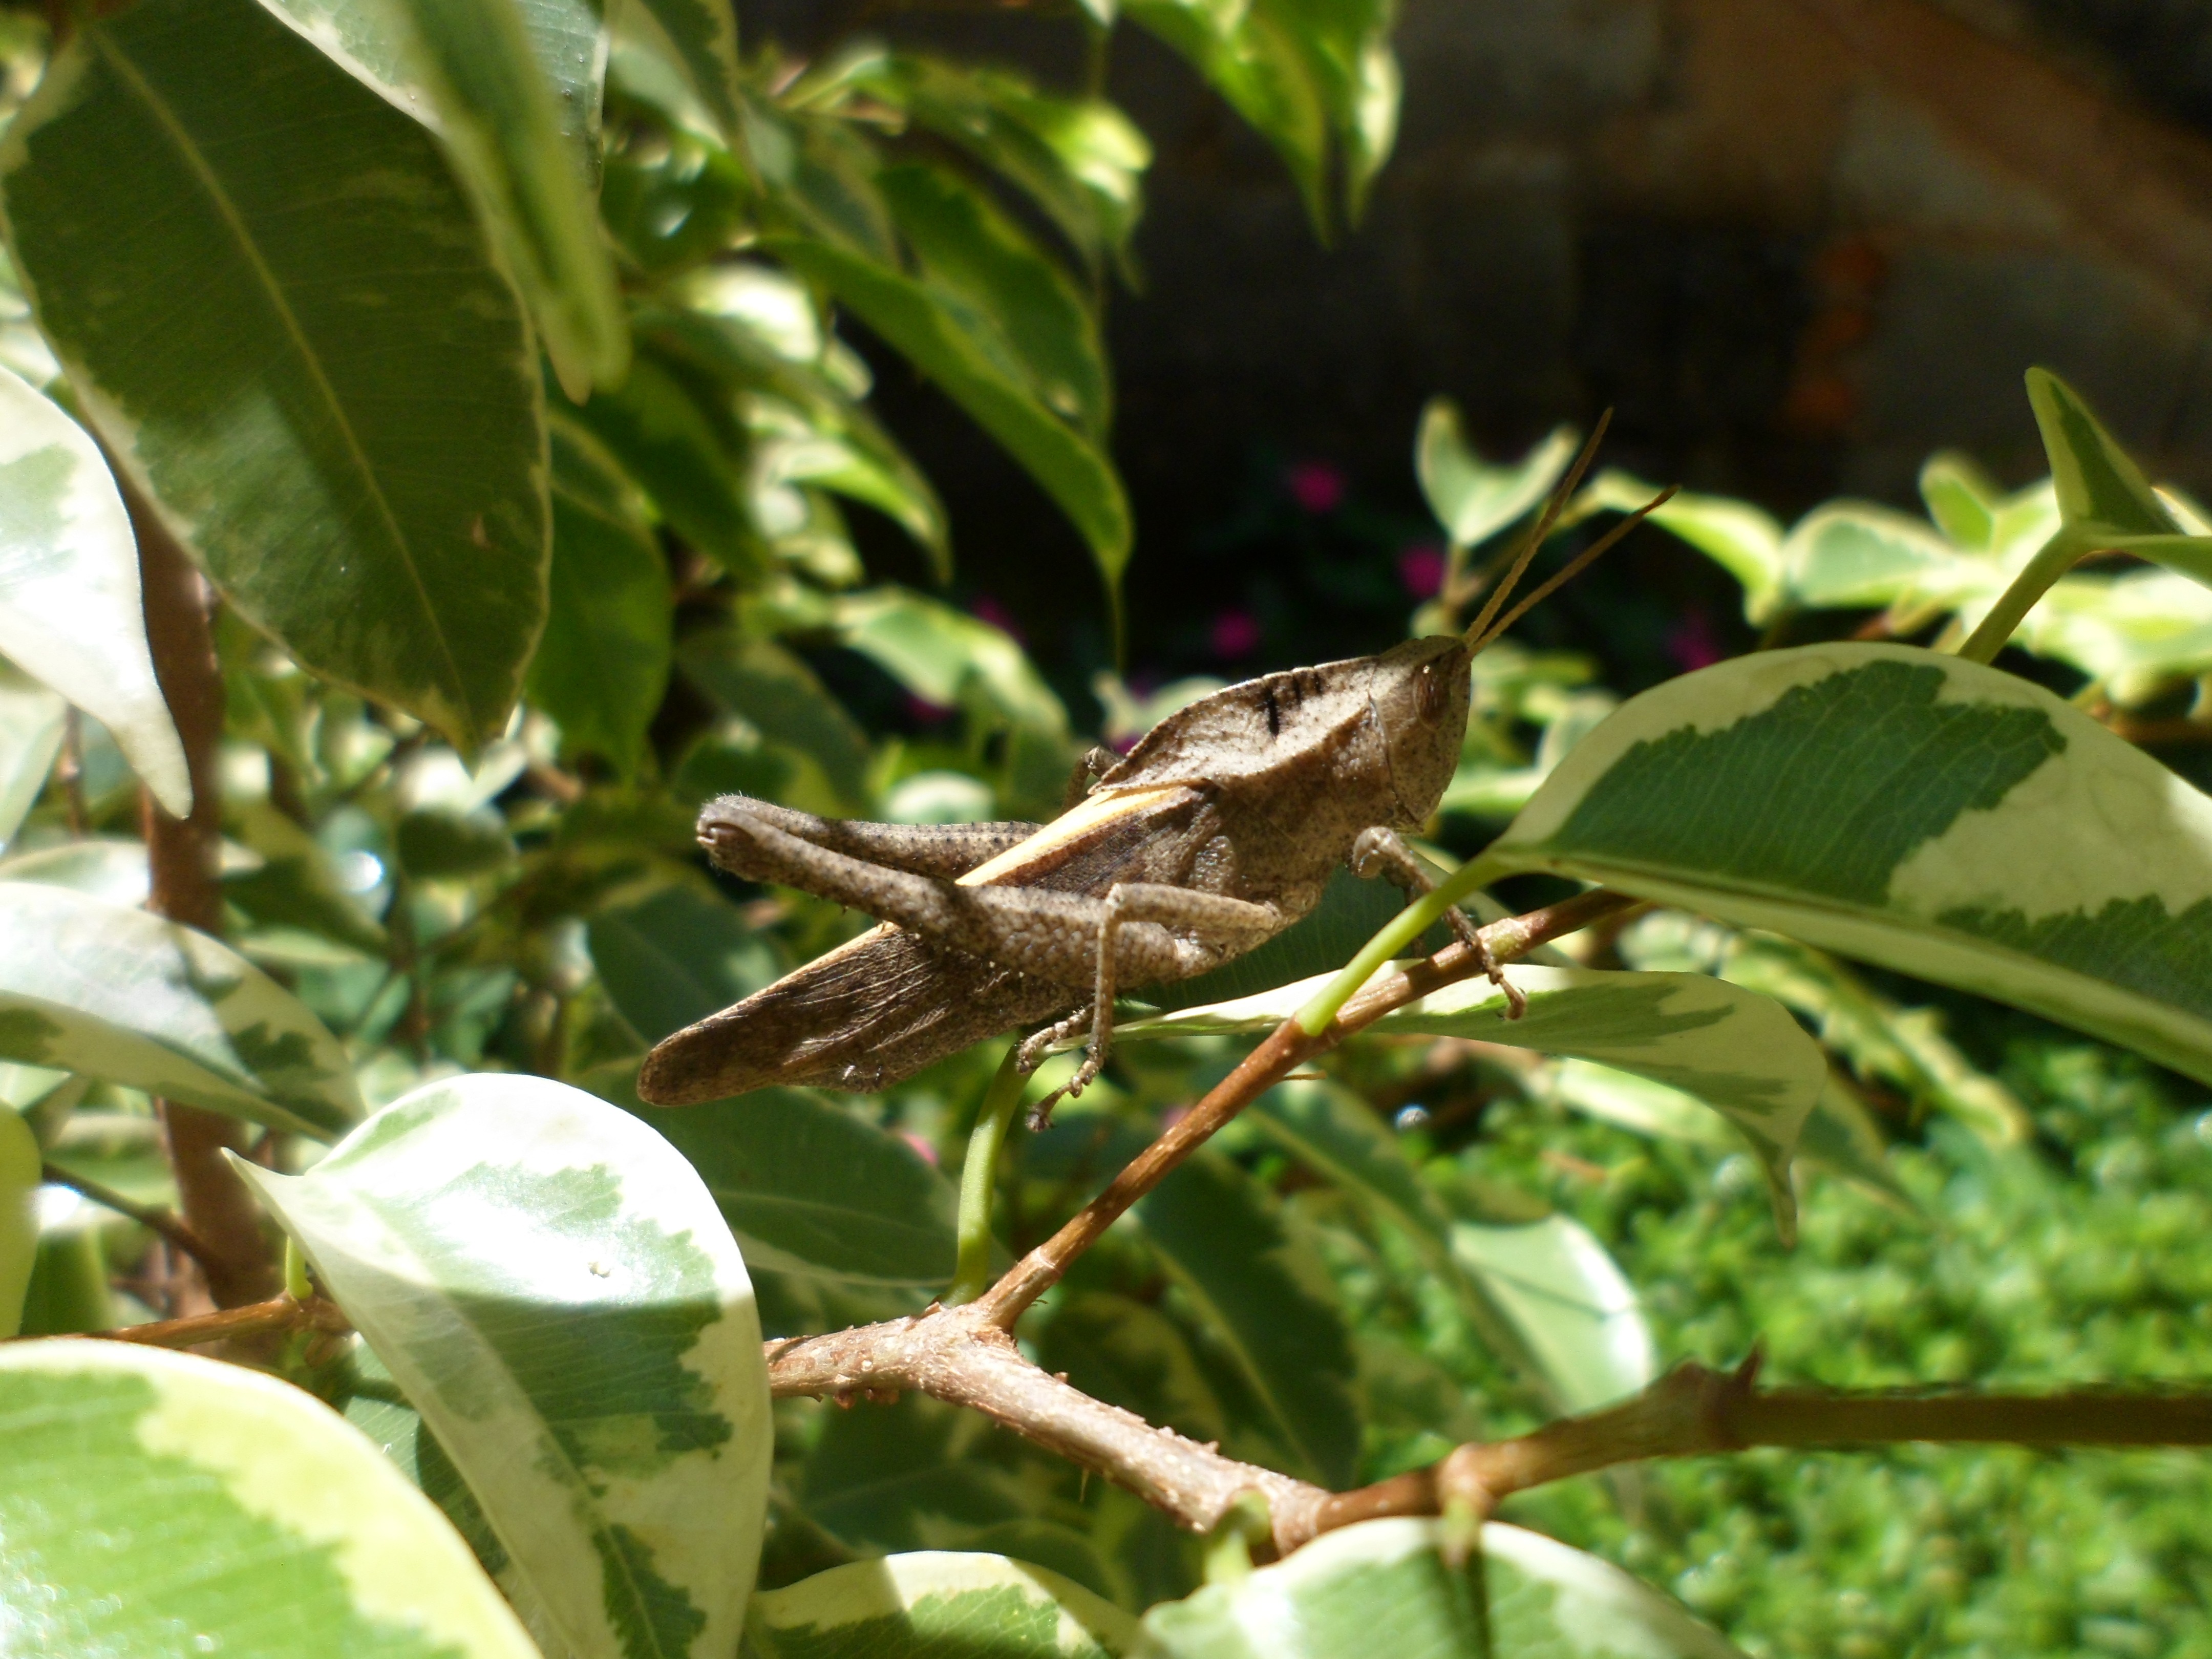
nature, branch, bird, leaf, flower, wildlife, jungle, insect, botany, reptile, garden, fauna, animals, vertebrate, grasshopper, perching bird